Les Nunamaker

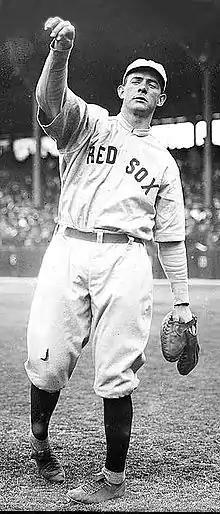
Nunamaker in 2012

Leslie Grant Nunamaker (January 25, 1889 – November 14, 1938) was an American catcher for the Boston Red Sox (1911–14), New York Yankees (1914–17), St. Louis Browns (1918) and Cleveland Indians (1919–22).